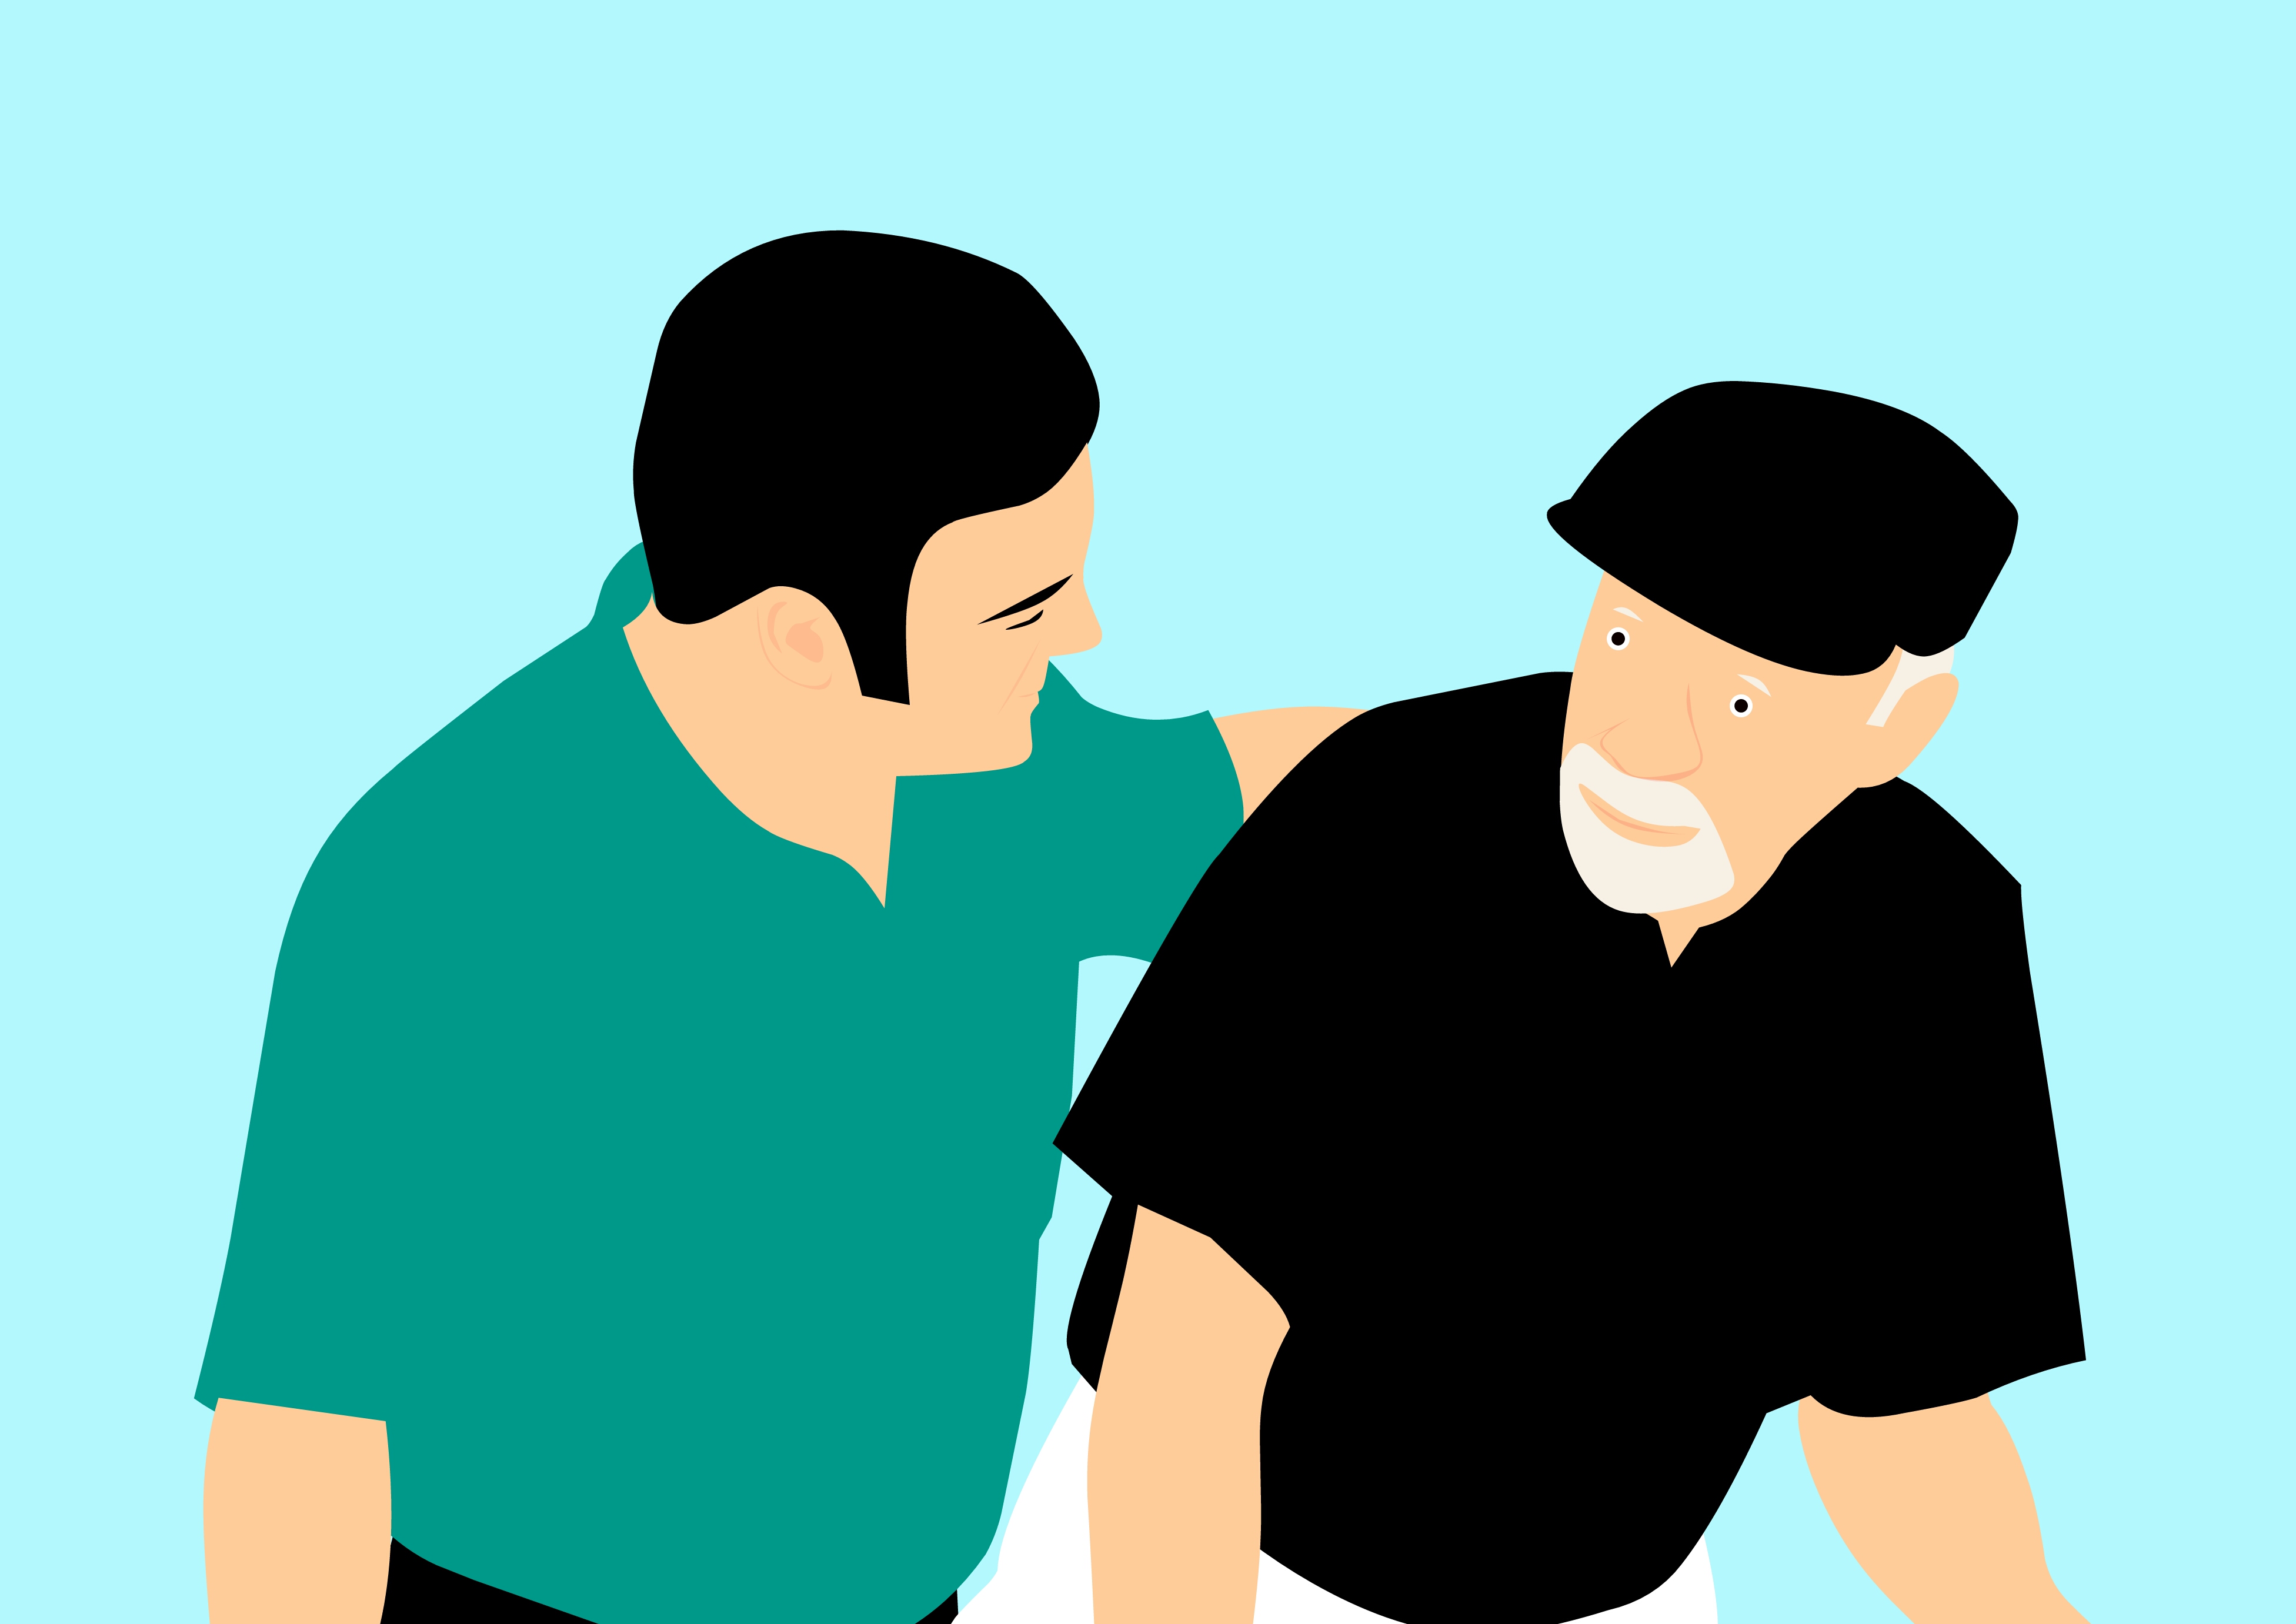
patient, elderly, care, helps, old, age, health, assist, man, senior, walkers, disability, assistance, retired, smiling, dependent, dementia, alzheimer's, disease, human, grandfather, need of care, constant, care costs, calcification, male, shoulder, conversation, emotion, boy, human behavior, standing, communication, fun, interaction, friendship, child, cool, neck, illustration, t shirt, smile, girl, joint